Taxation as slavery

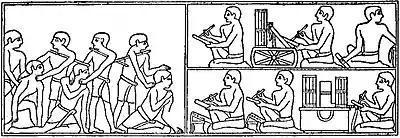
Egyptian peasants seized for non-payment of taxes during the Pyramid Age

Taxation as slavery is the idea that taxation results in an unfree society in which individuals are forced to work to enrich the government and the recipients of largesse, rather than for their own benefit.